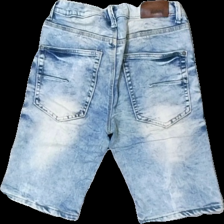
View: back
Type: Shorts
Category: Children
Brand: Not in the list
Brand text on label: Denim day
Colors: Blue
Material: 93% Cotton 7% Cont?
Cut: Cropped
Size: 164
Season: Summer
Damage: stained
Damage location: middle left
Damage 2: stained
Damage 2 location: middle left
Damage 3: stained
Damage 3 location: bottom right
Price range: <50
Recommended usage: Export
Description: blue cropped shirts